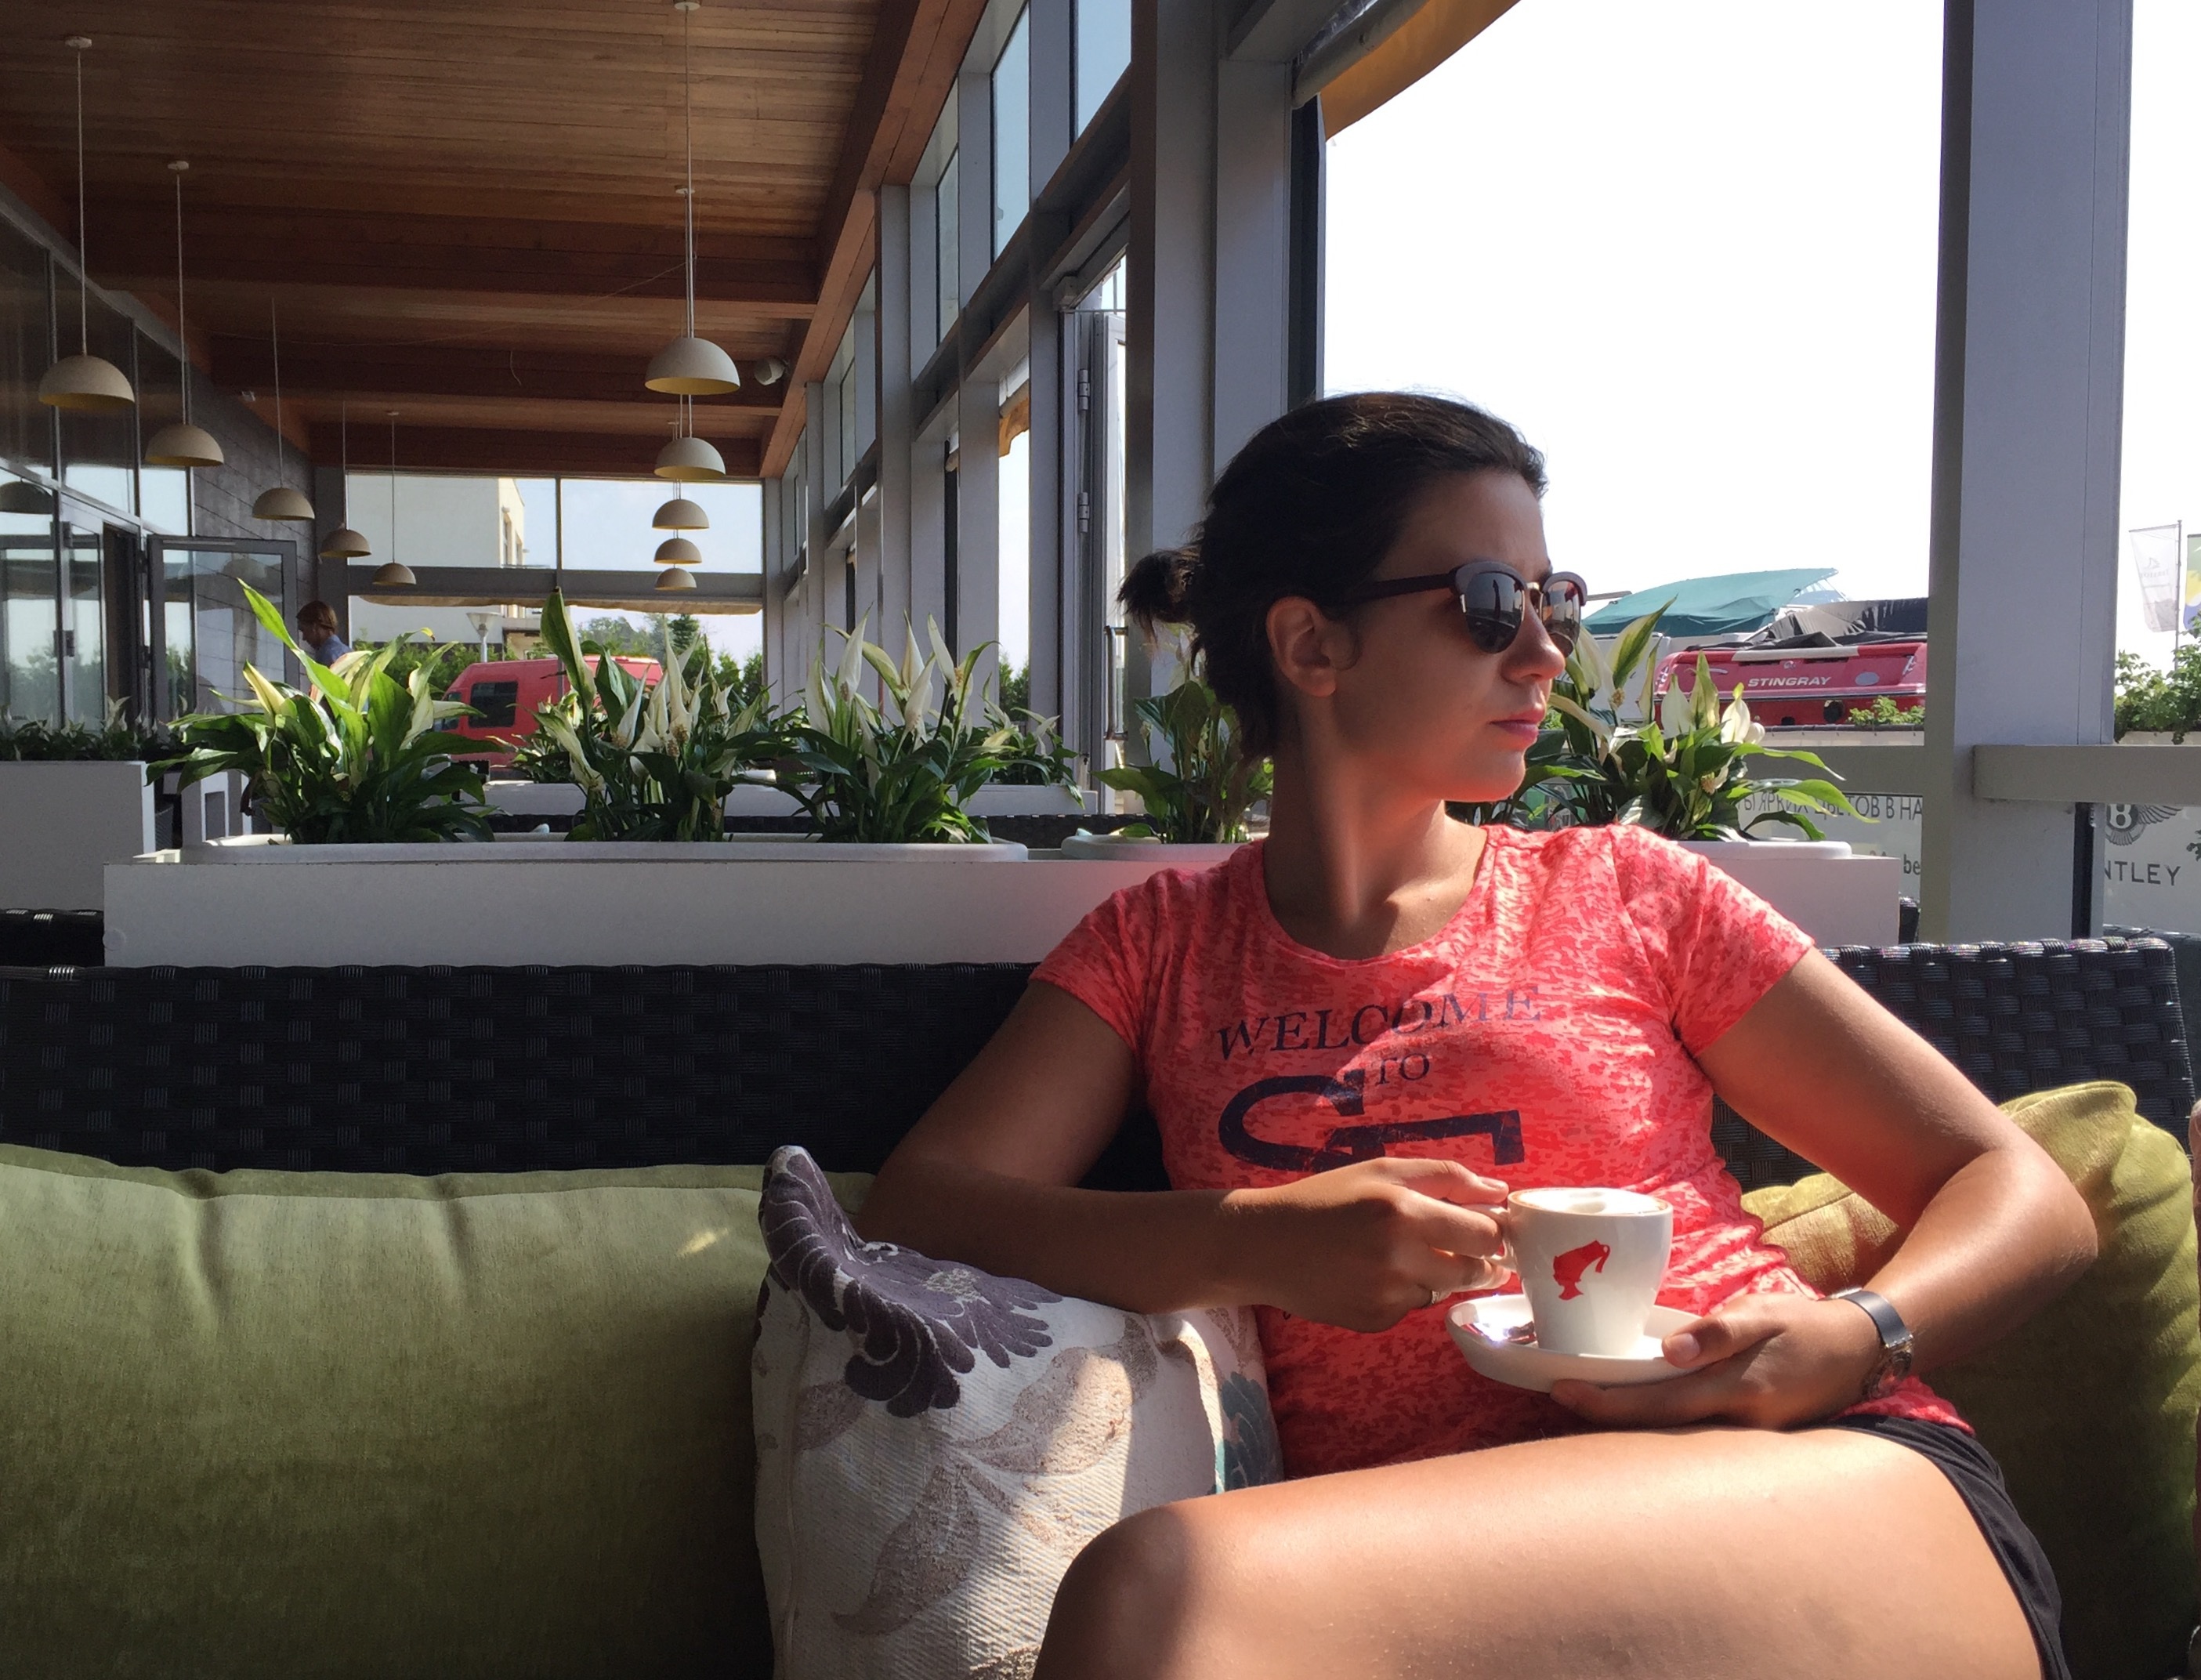
person, eating, day